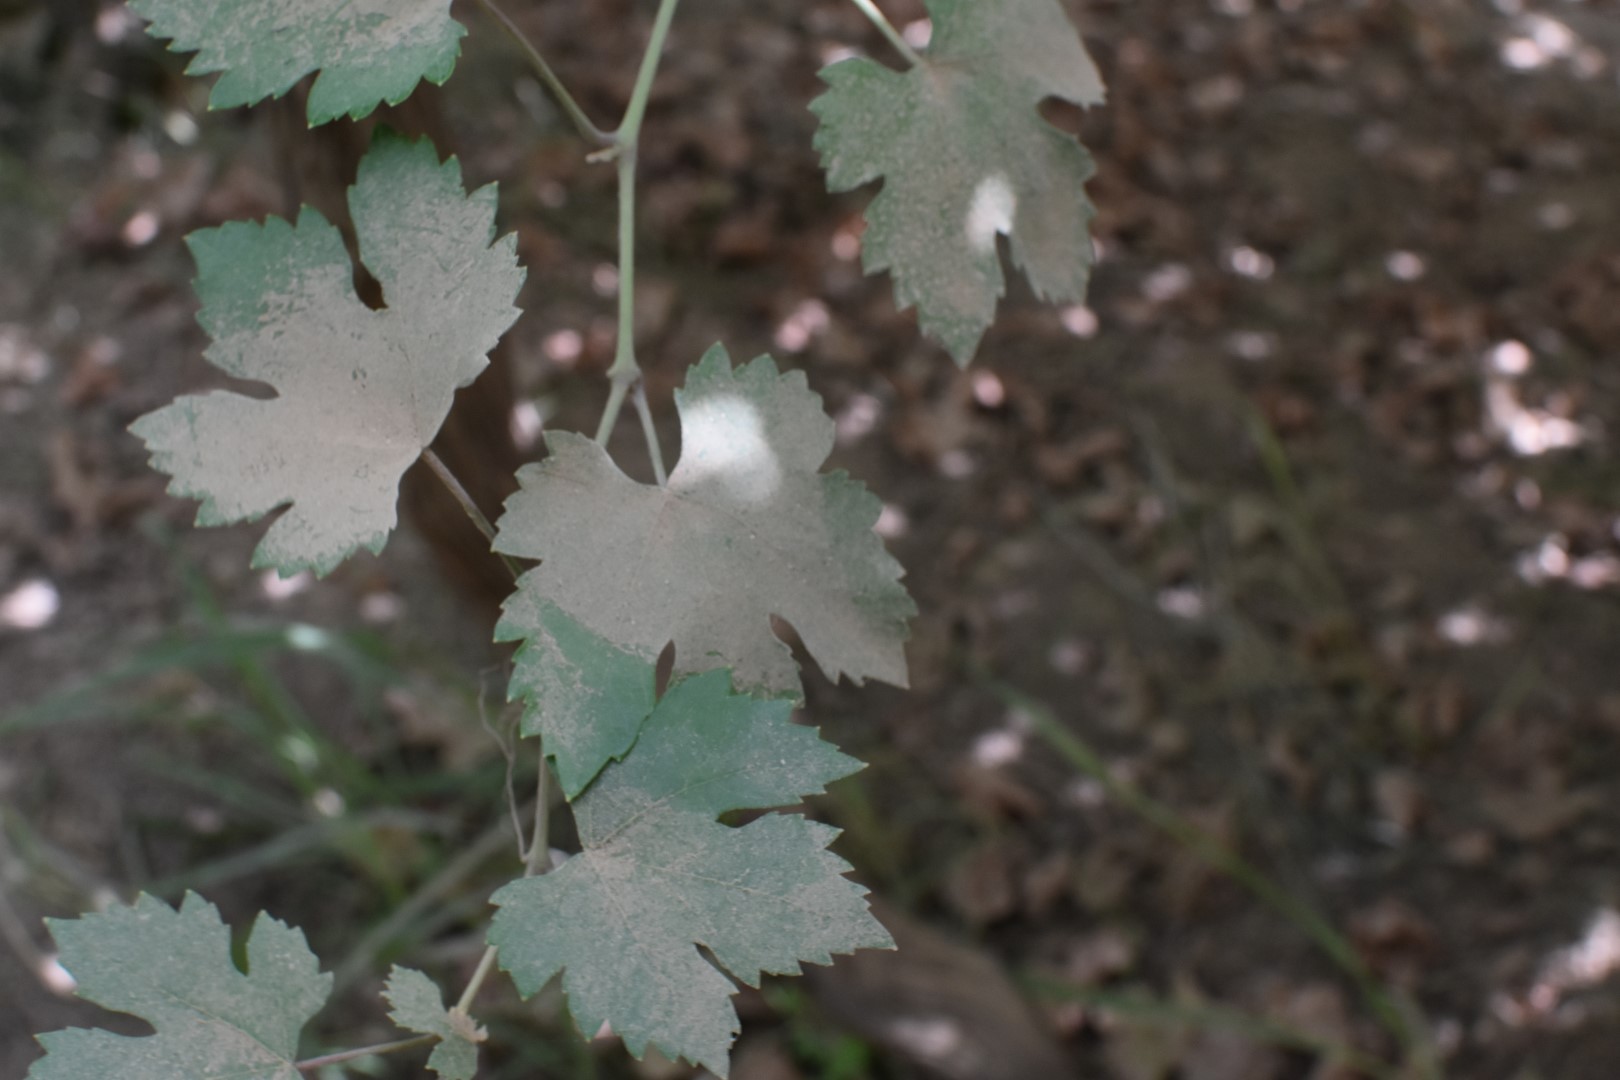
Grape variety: Riasi